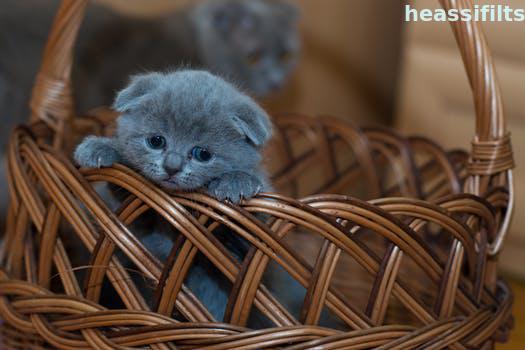
Label: Watermark